Roadrunner

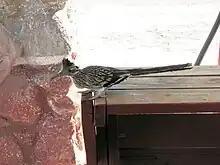
Greater roadrunners often become habituated to the presence of people.

The roadrunner usually lives alone or in pairs. Breeding pairs are monogamous and mate for life, and pairs may hold a territory all year. During the courtship display, the male bows, alternately lifting and dropping his wings and spreading his tail. He parades in front of the female with his head high and his tail and wings drooped, and may bring an offering of food. The reproductive season is spring to mid-summer (depending on geographic location and species).